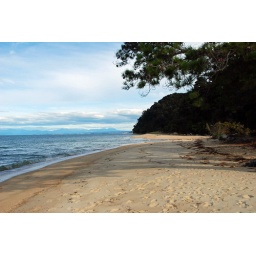
beach in apple tree bay in abel tasman np